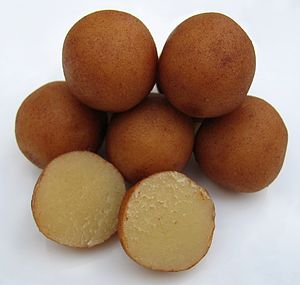
Odense Marcipan
Marcipankugler.
Odense Marcipan A/S blev grundlagt i 1909 af Lauritz Thobo-Carlsen. Siden 1961 har firmaet været kongelig hofleverandør. Foruden marcipan, produceres og markedsføres et sortiment af nougat, chokolade, nødder og mandler.